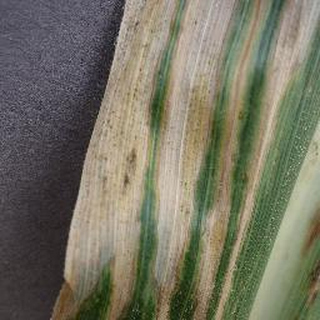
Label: corn_northern_leaf_blight